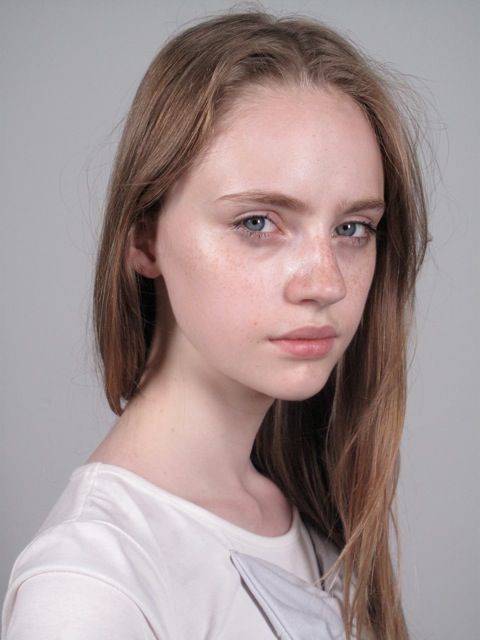
Gender: women